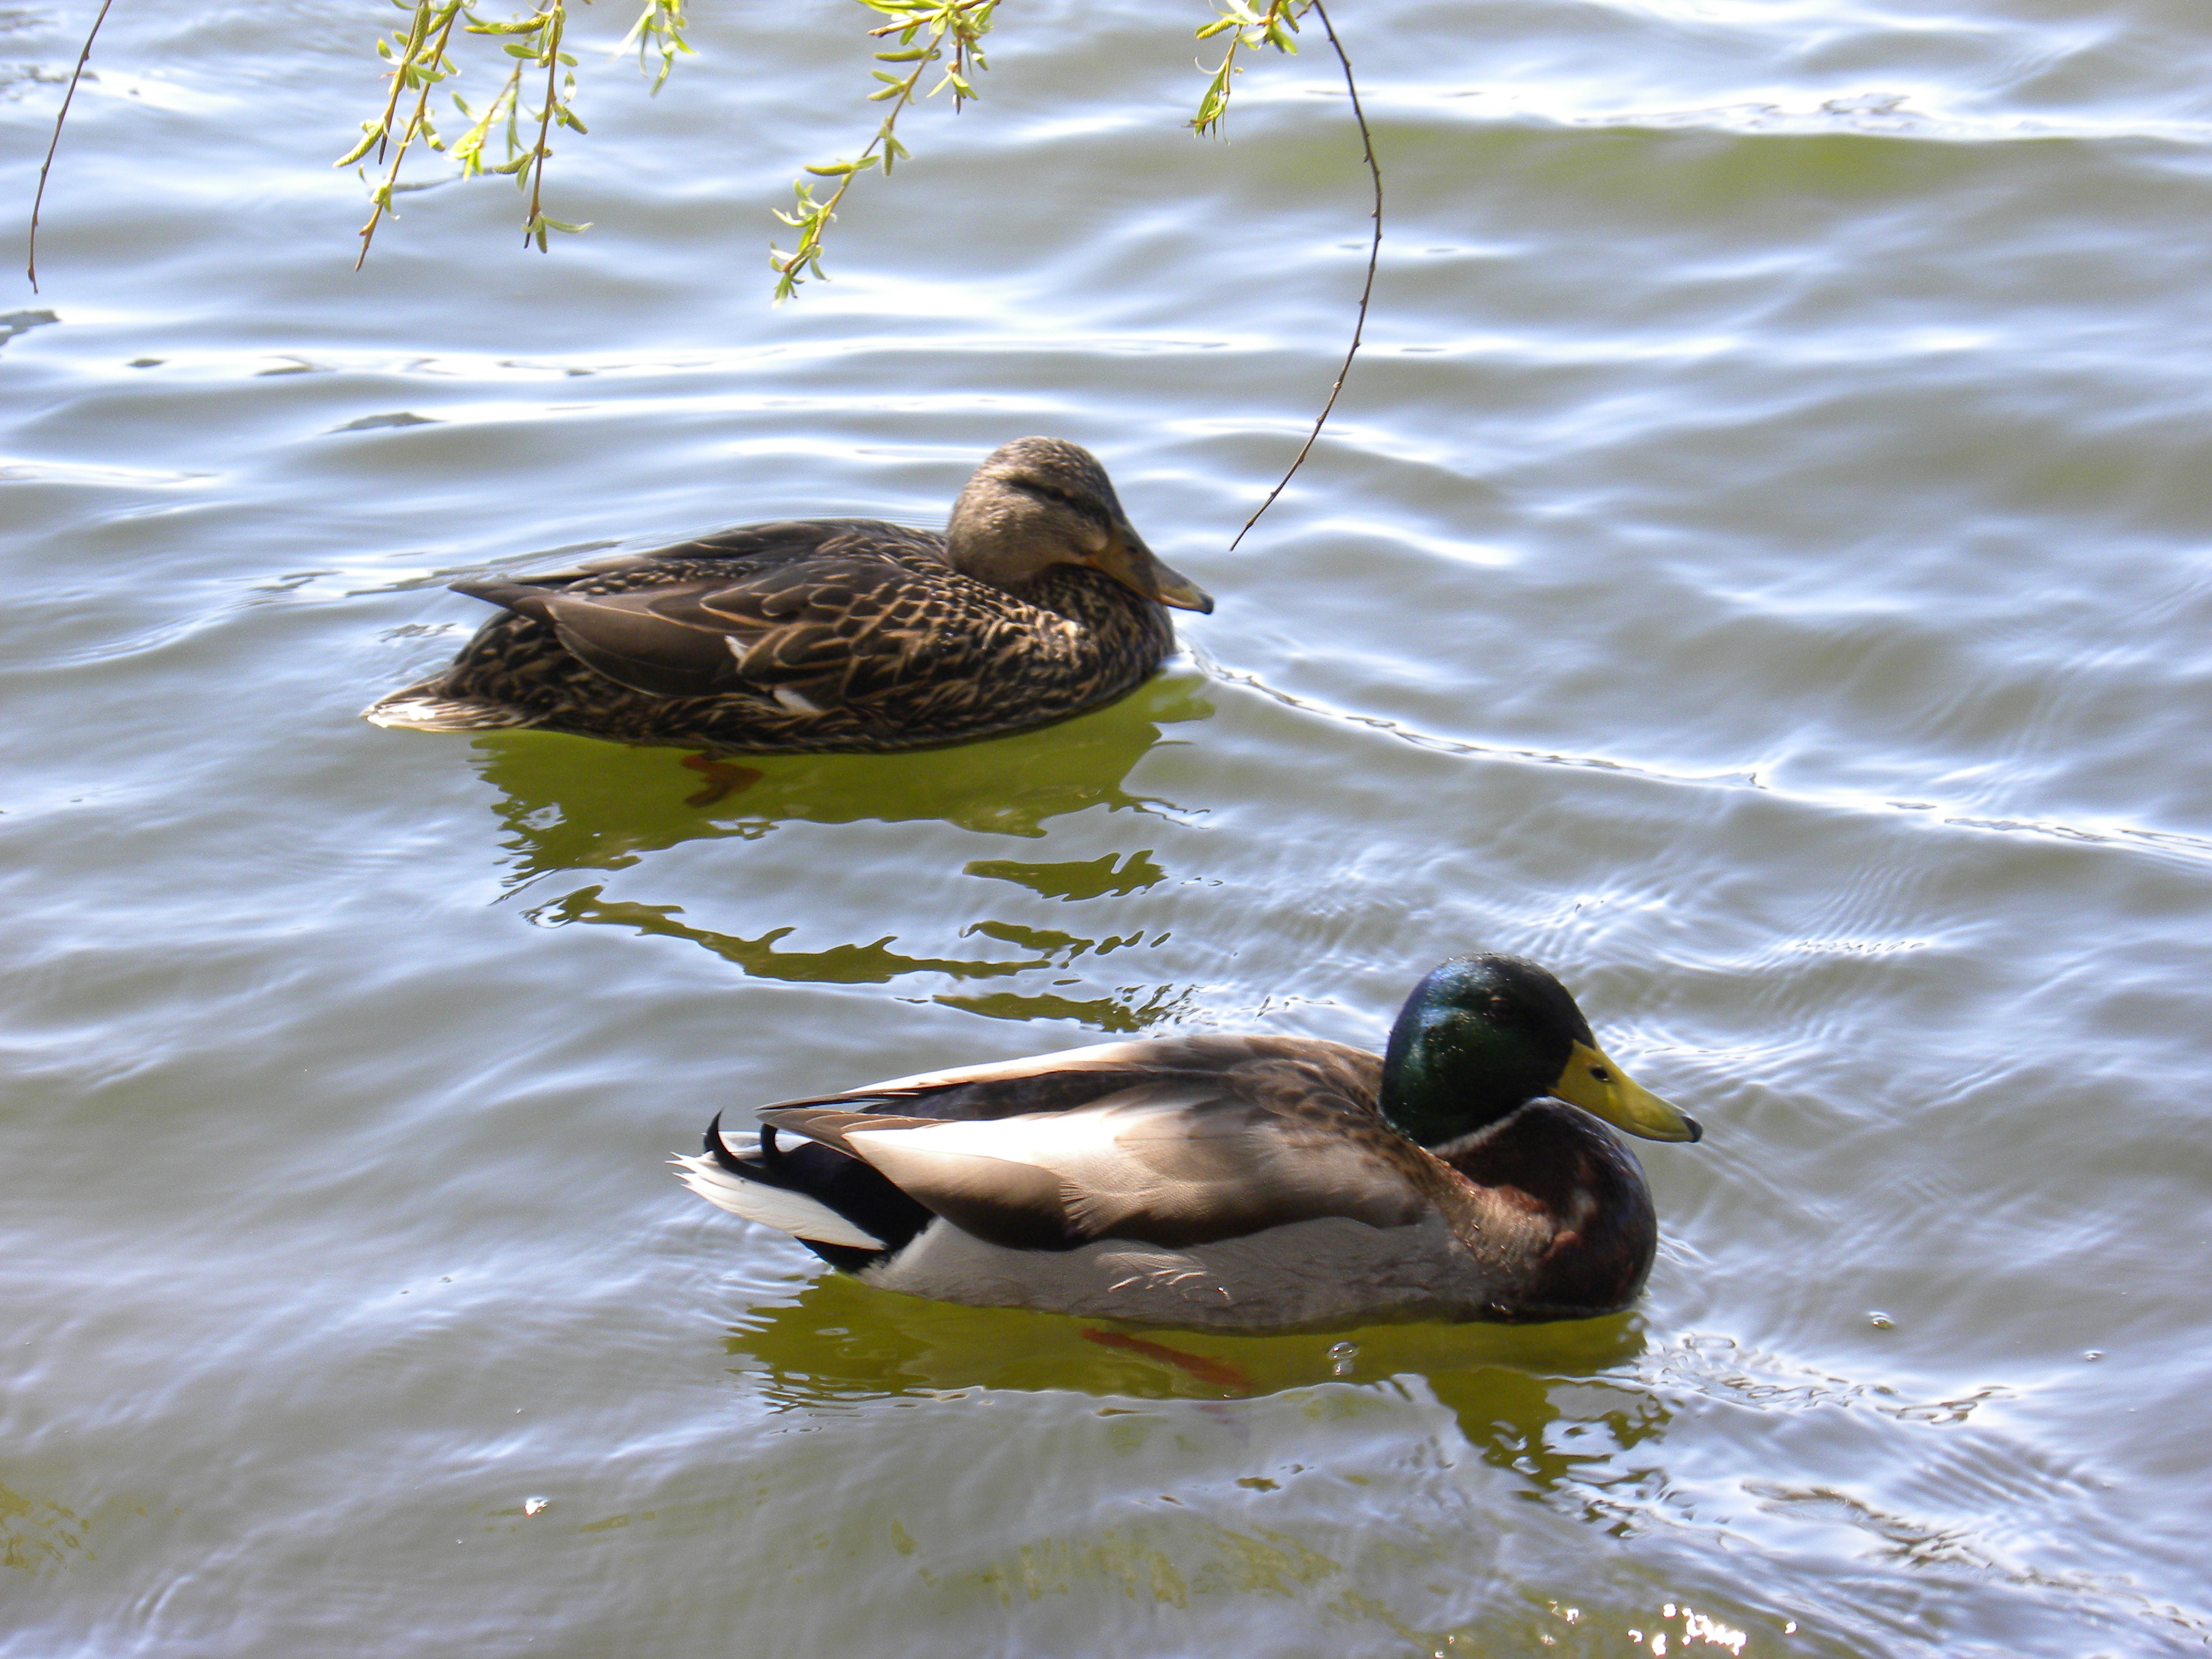
water, bird, wing, river, pond, wildlife, wild, swim, beak, float, feather, fowl, avian, fauna, swimming, poultry, drake, duck, vertebrate, ducks, waterfowl, waterbird, water bird, mallard, wildfowl, quack, ducks geese and swans, seaduck